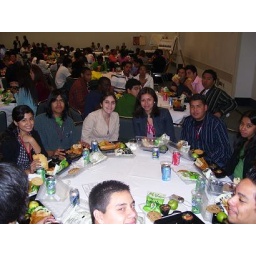
mesa in table field trip